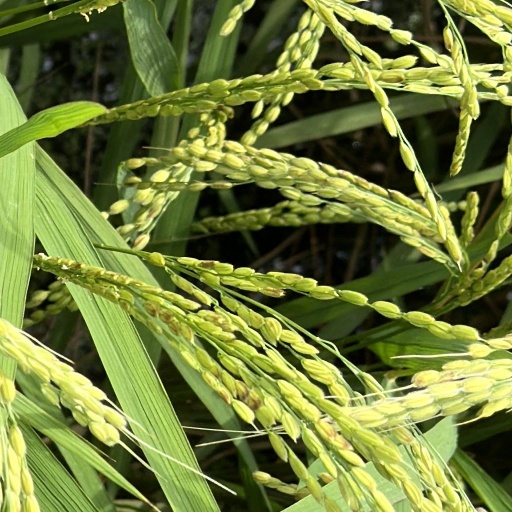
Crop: rice